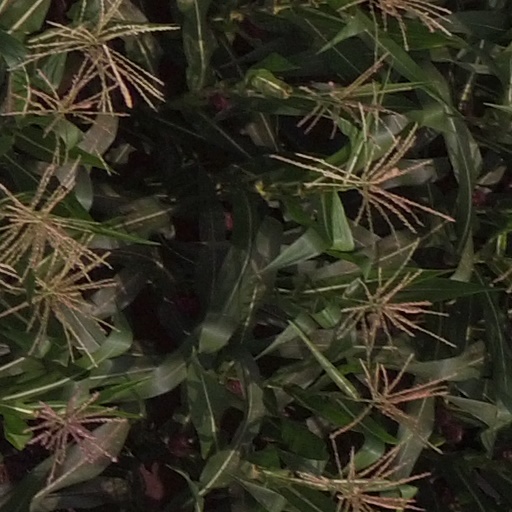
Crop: maize; corn